Mazon Creek fossil beds

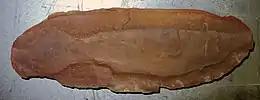
"Tullimonstrum gregarium", an enigmatic soft bodied bilaterian animal known only from the Mazon Creek deposits.

The fossiliferous concretions are found in the Mazon River area of Grundy, Will, Kankakee, and Livingston counties. Additional fossils are found in LaSalle County, Illinois; between the Vermilion River and Marseilles, Illinois. The ironstone concretions are recovered from exposures along streams, roadcuts and in active or abandoned coal mine areas.